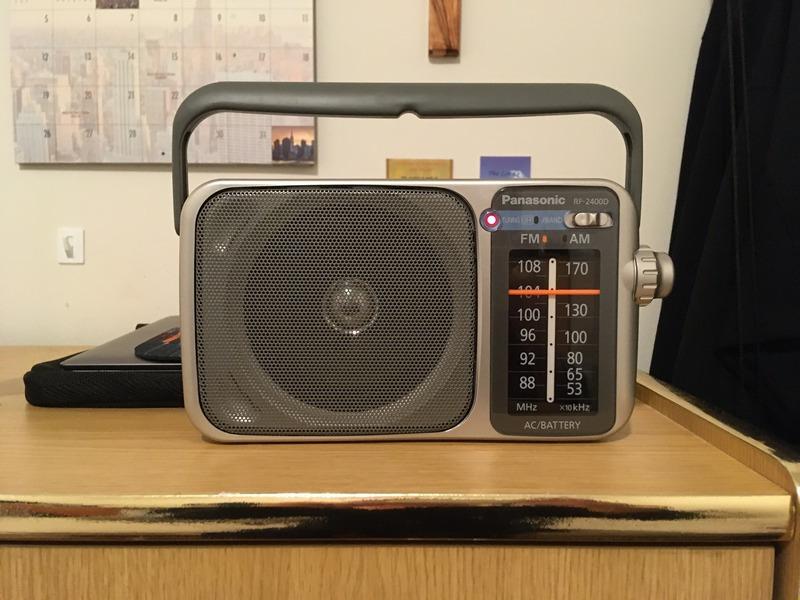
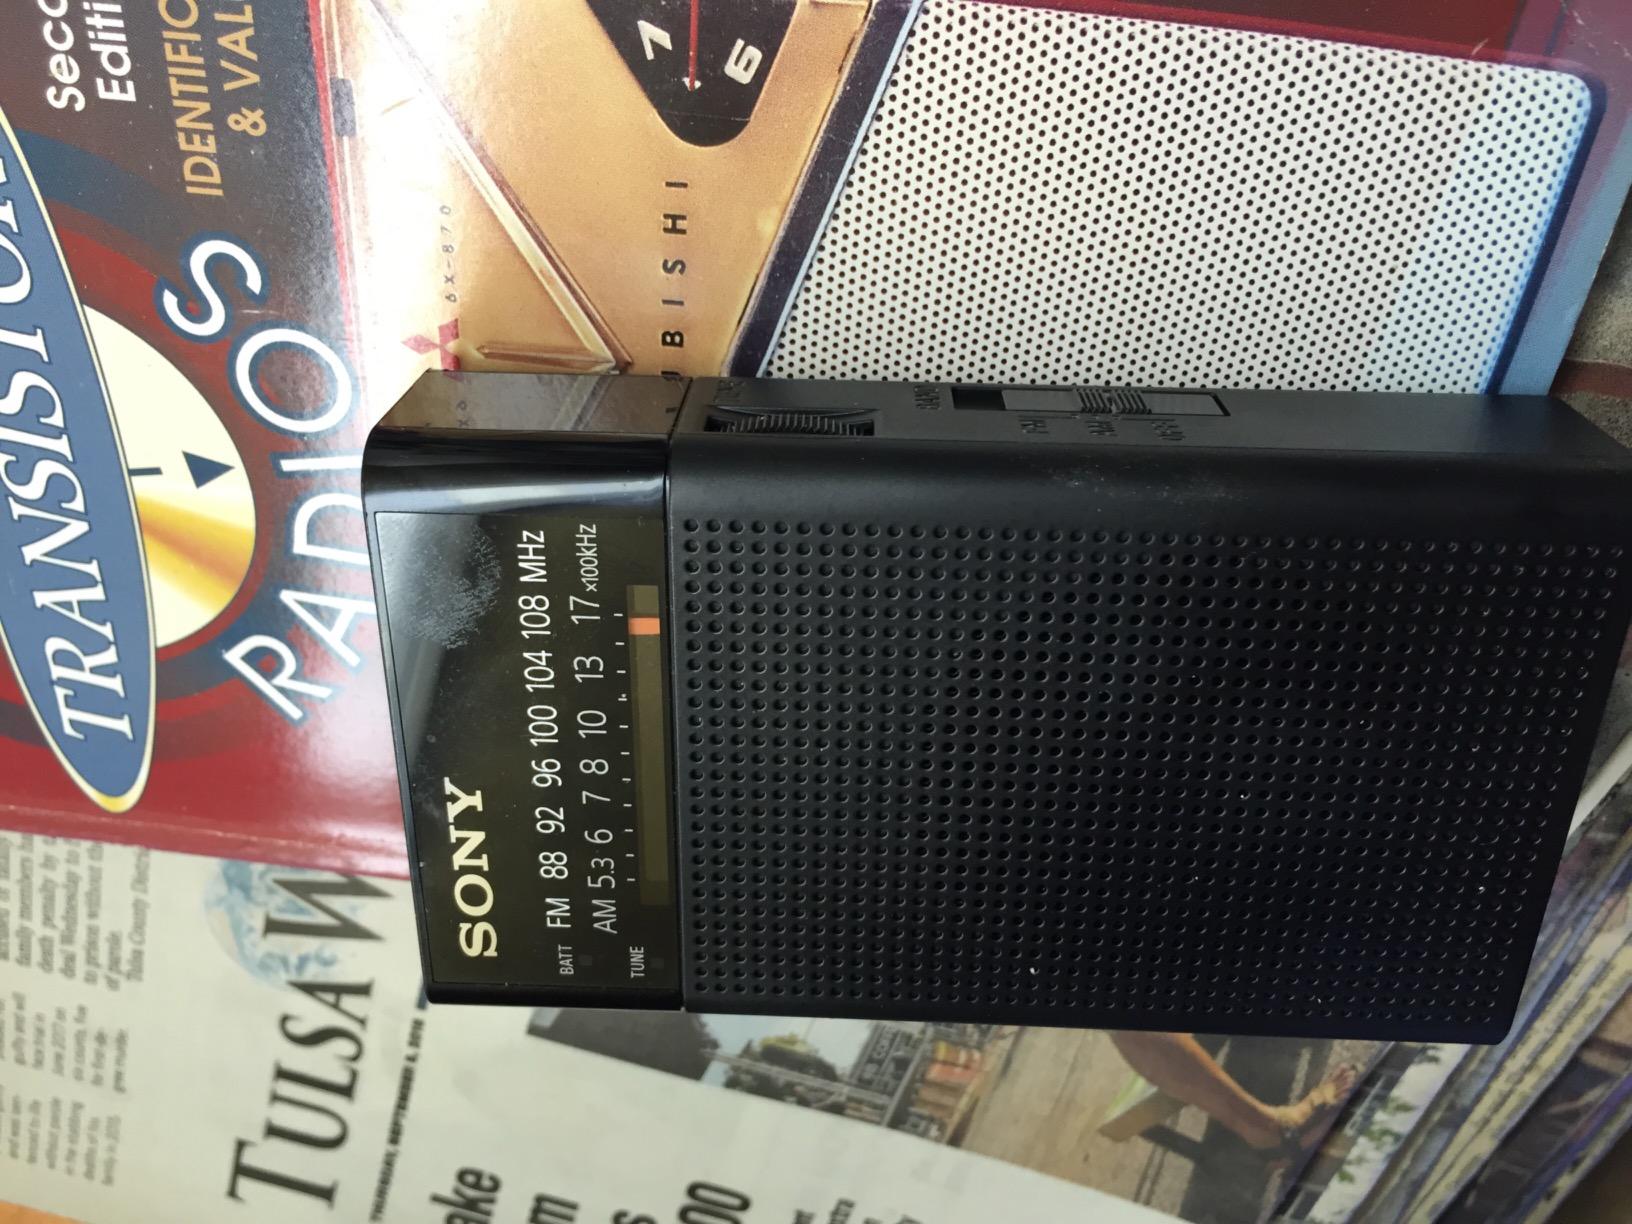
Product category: radio
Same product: no